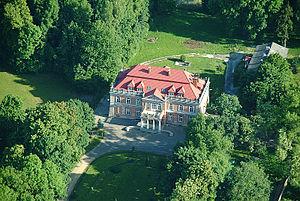
Janów est un village polonais de la gmina de Mińsk Mazowiecki dans la powiat de Mińsk de la voïvodie de Mazovie dans le centre-est de la Pologne.